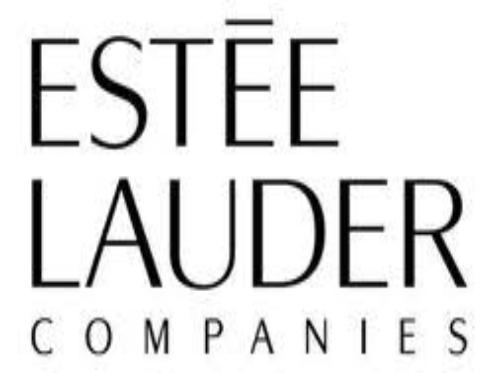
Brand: Estee Lauder
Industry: Necessities